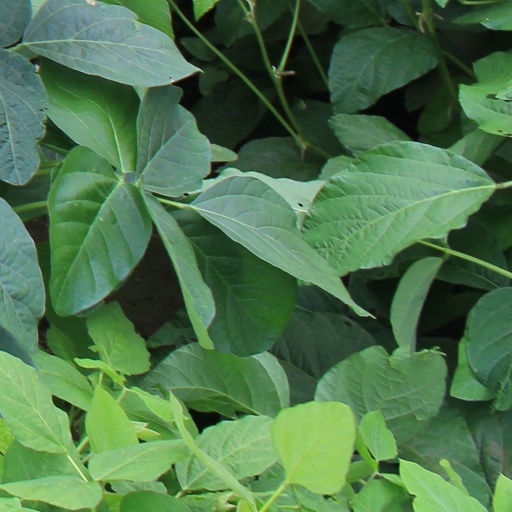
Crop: soybean